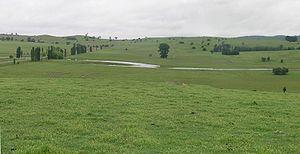
Le Northern Tablelands est un plateau et une région de la Cordillère australienne au Nord de la Nouvelle-Galles du Sud en Australie.